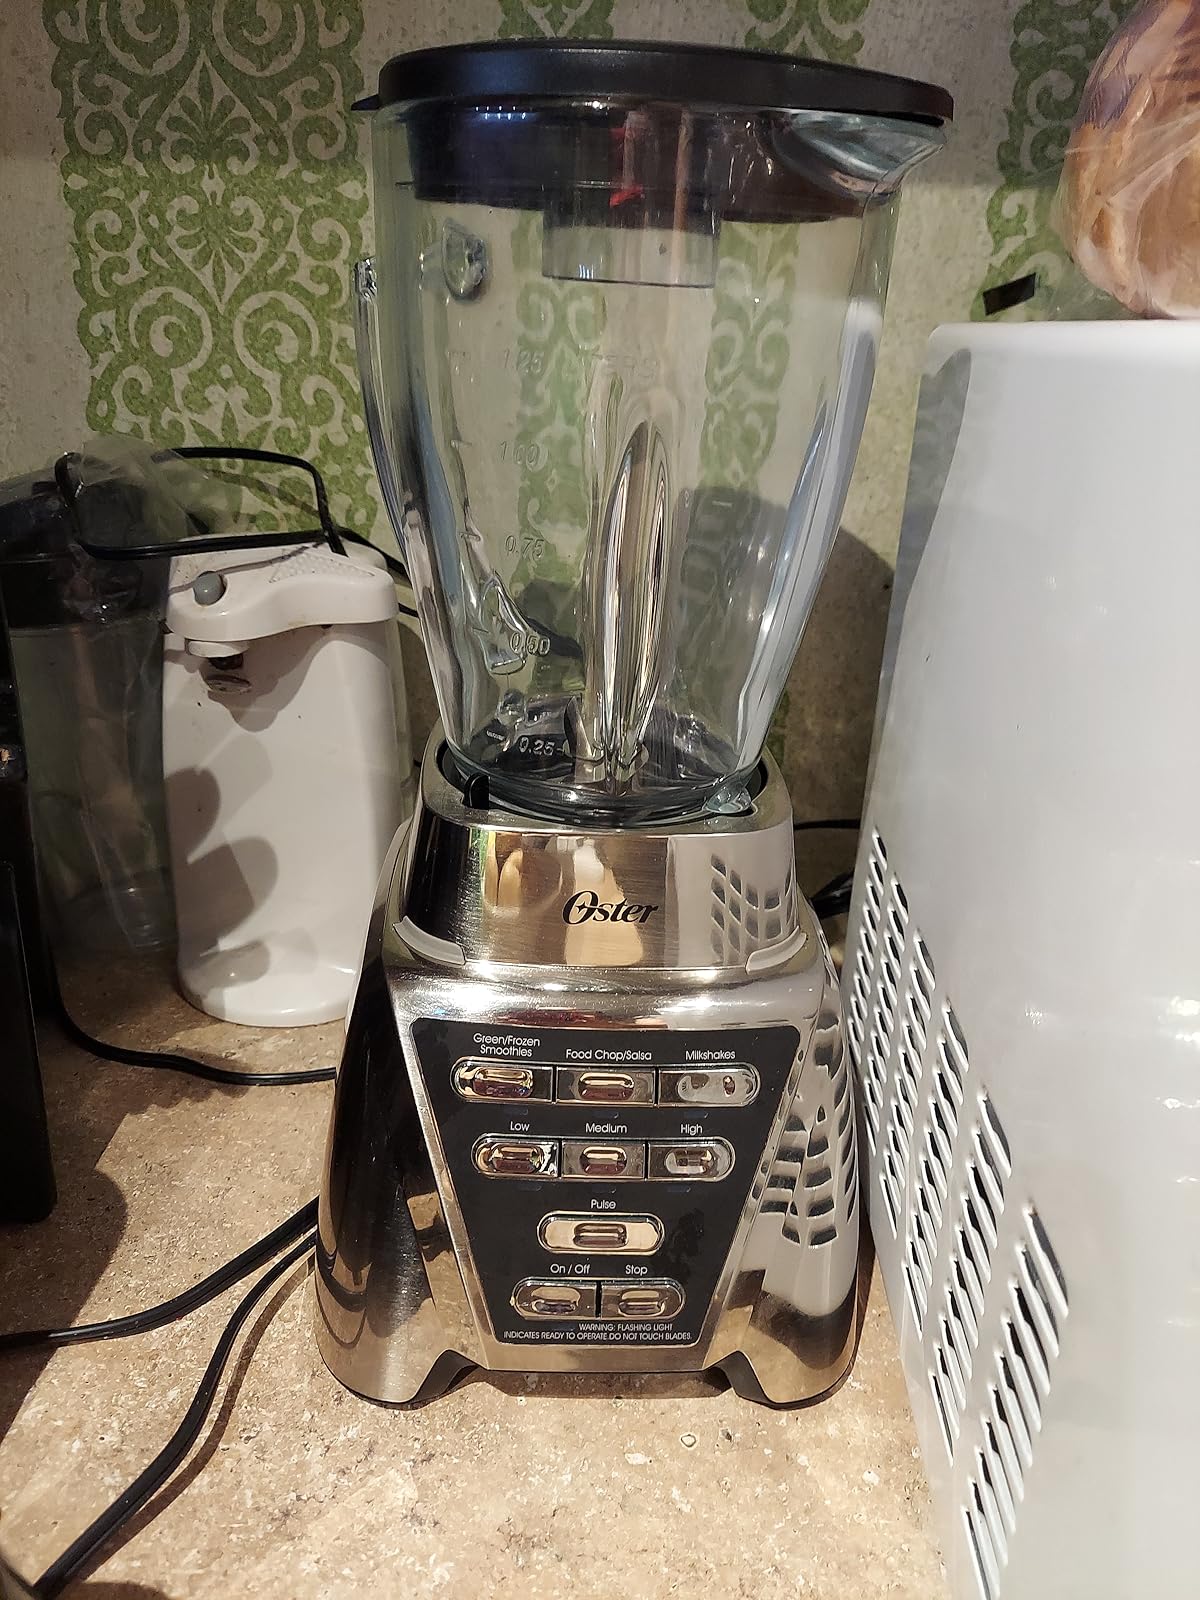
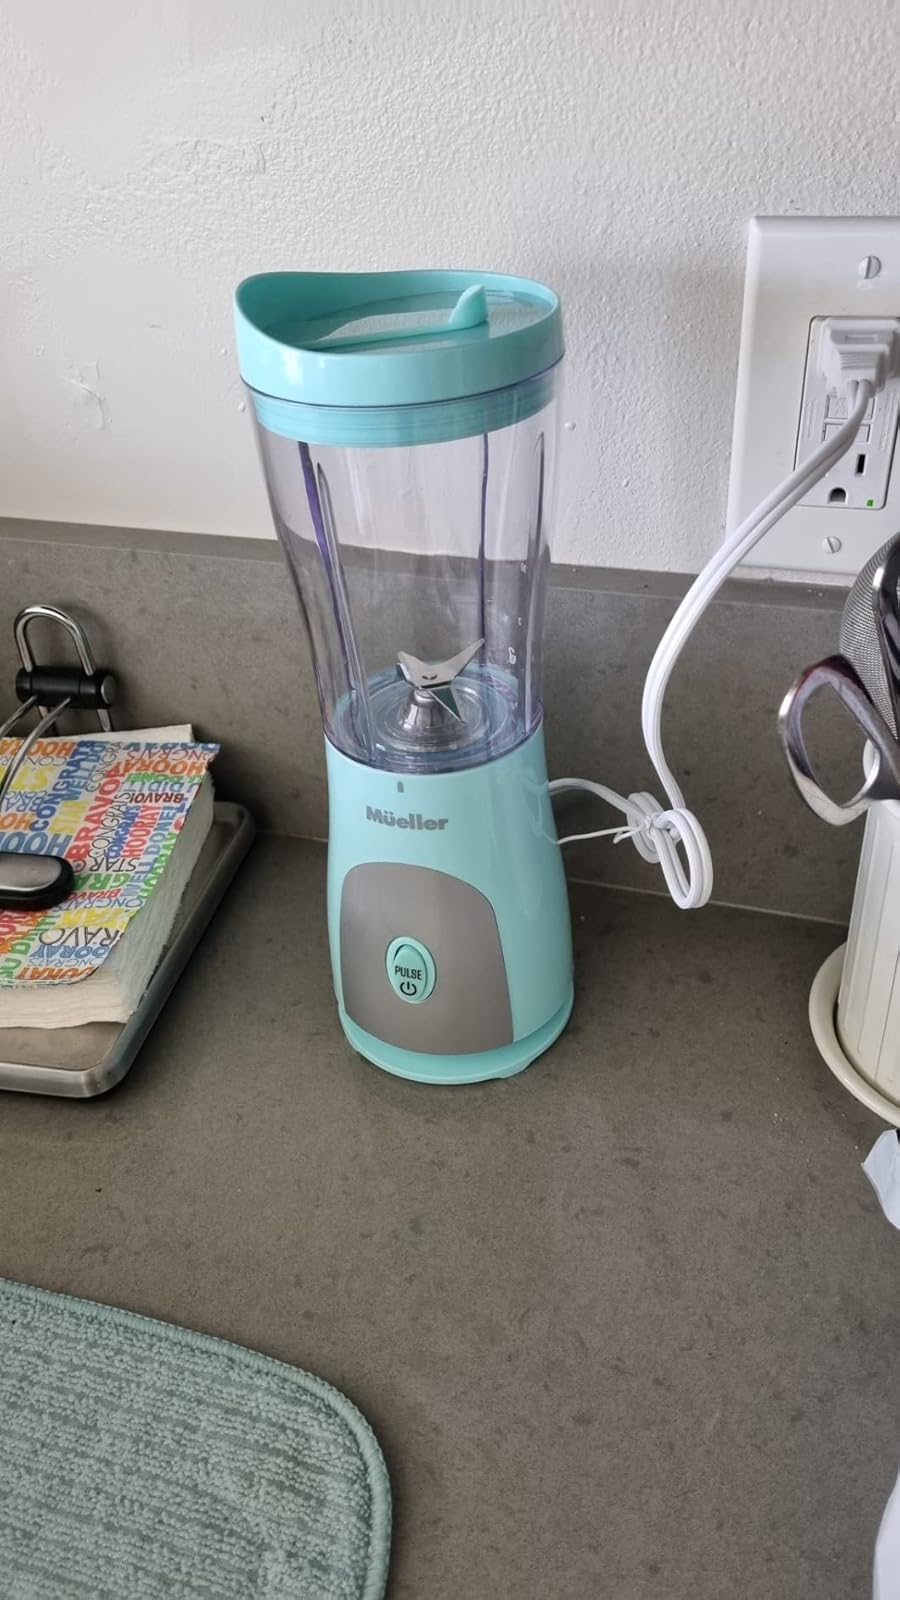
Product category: items_blender
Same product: no